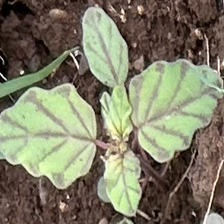
Weed species: Punarnava _(Boerhaavia diffusa)